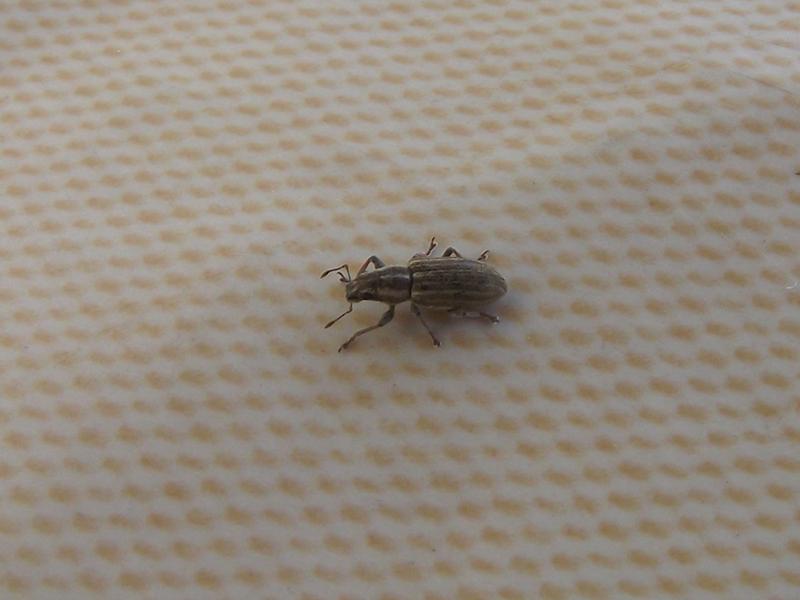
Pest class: pea_leaf_weevil